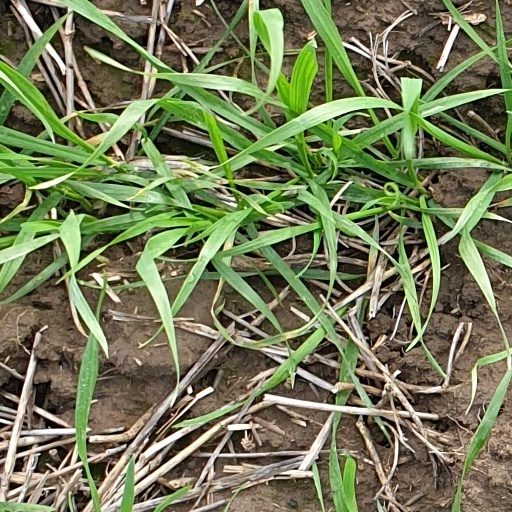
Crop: wheat